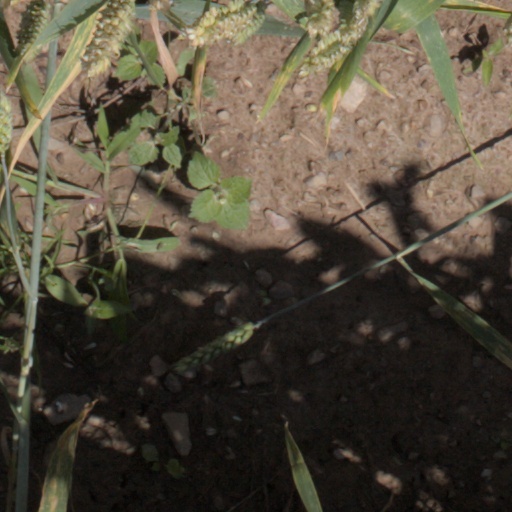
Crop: wheat